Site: brandenburg
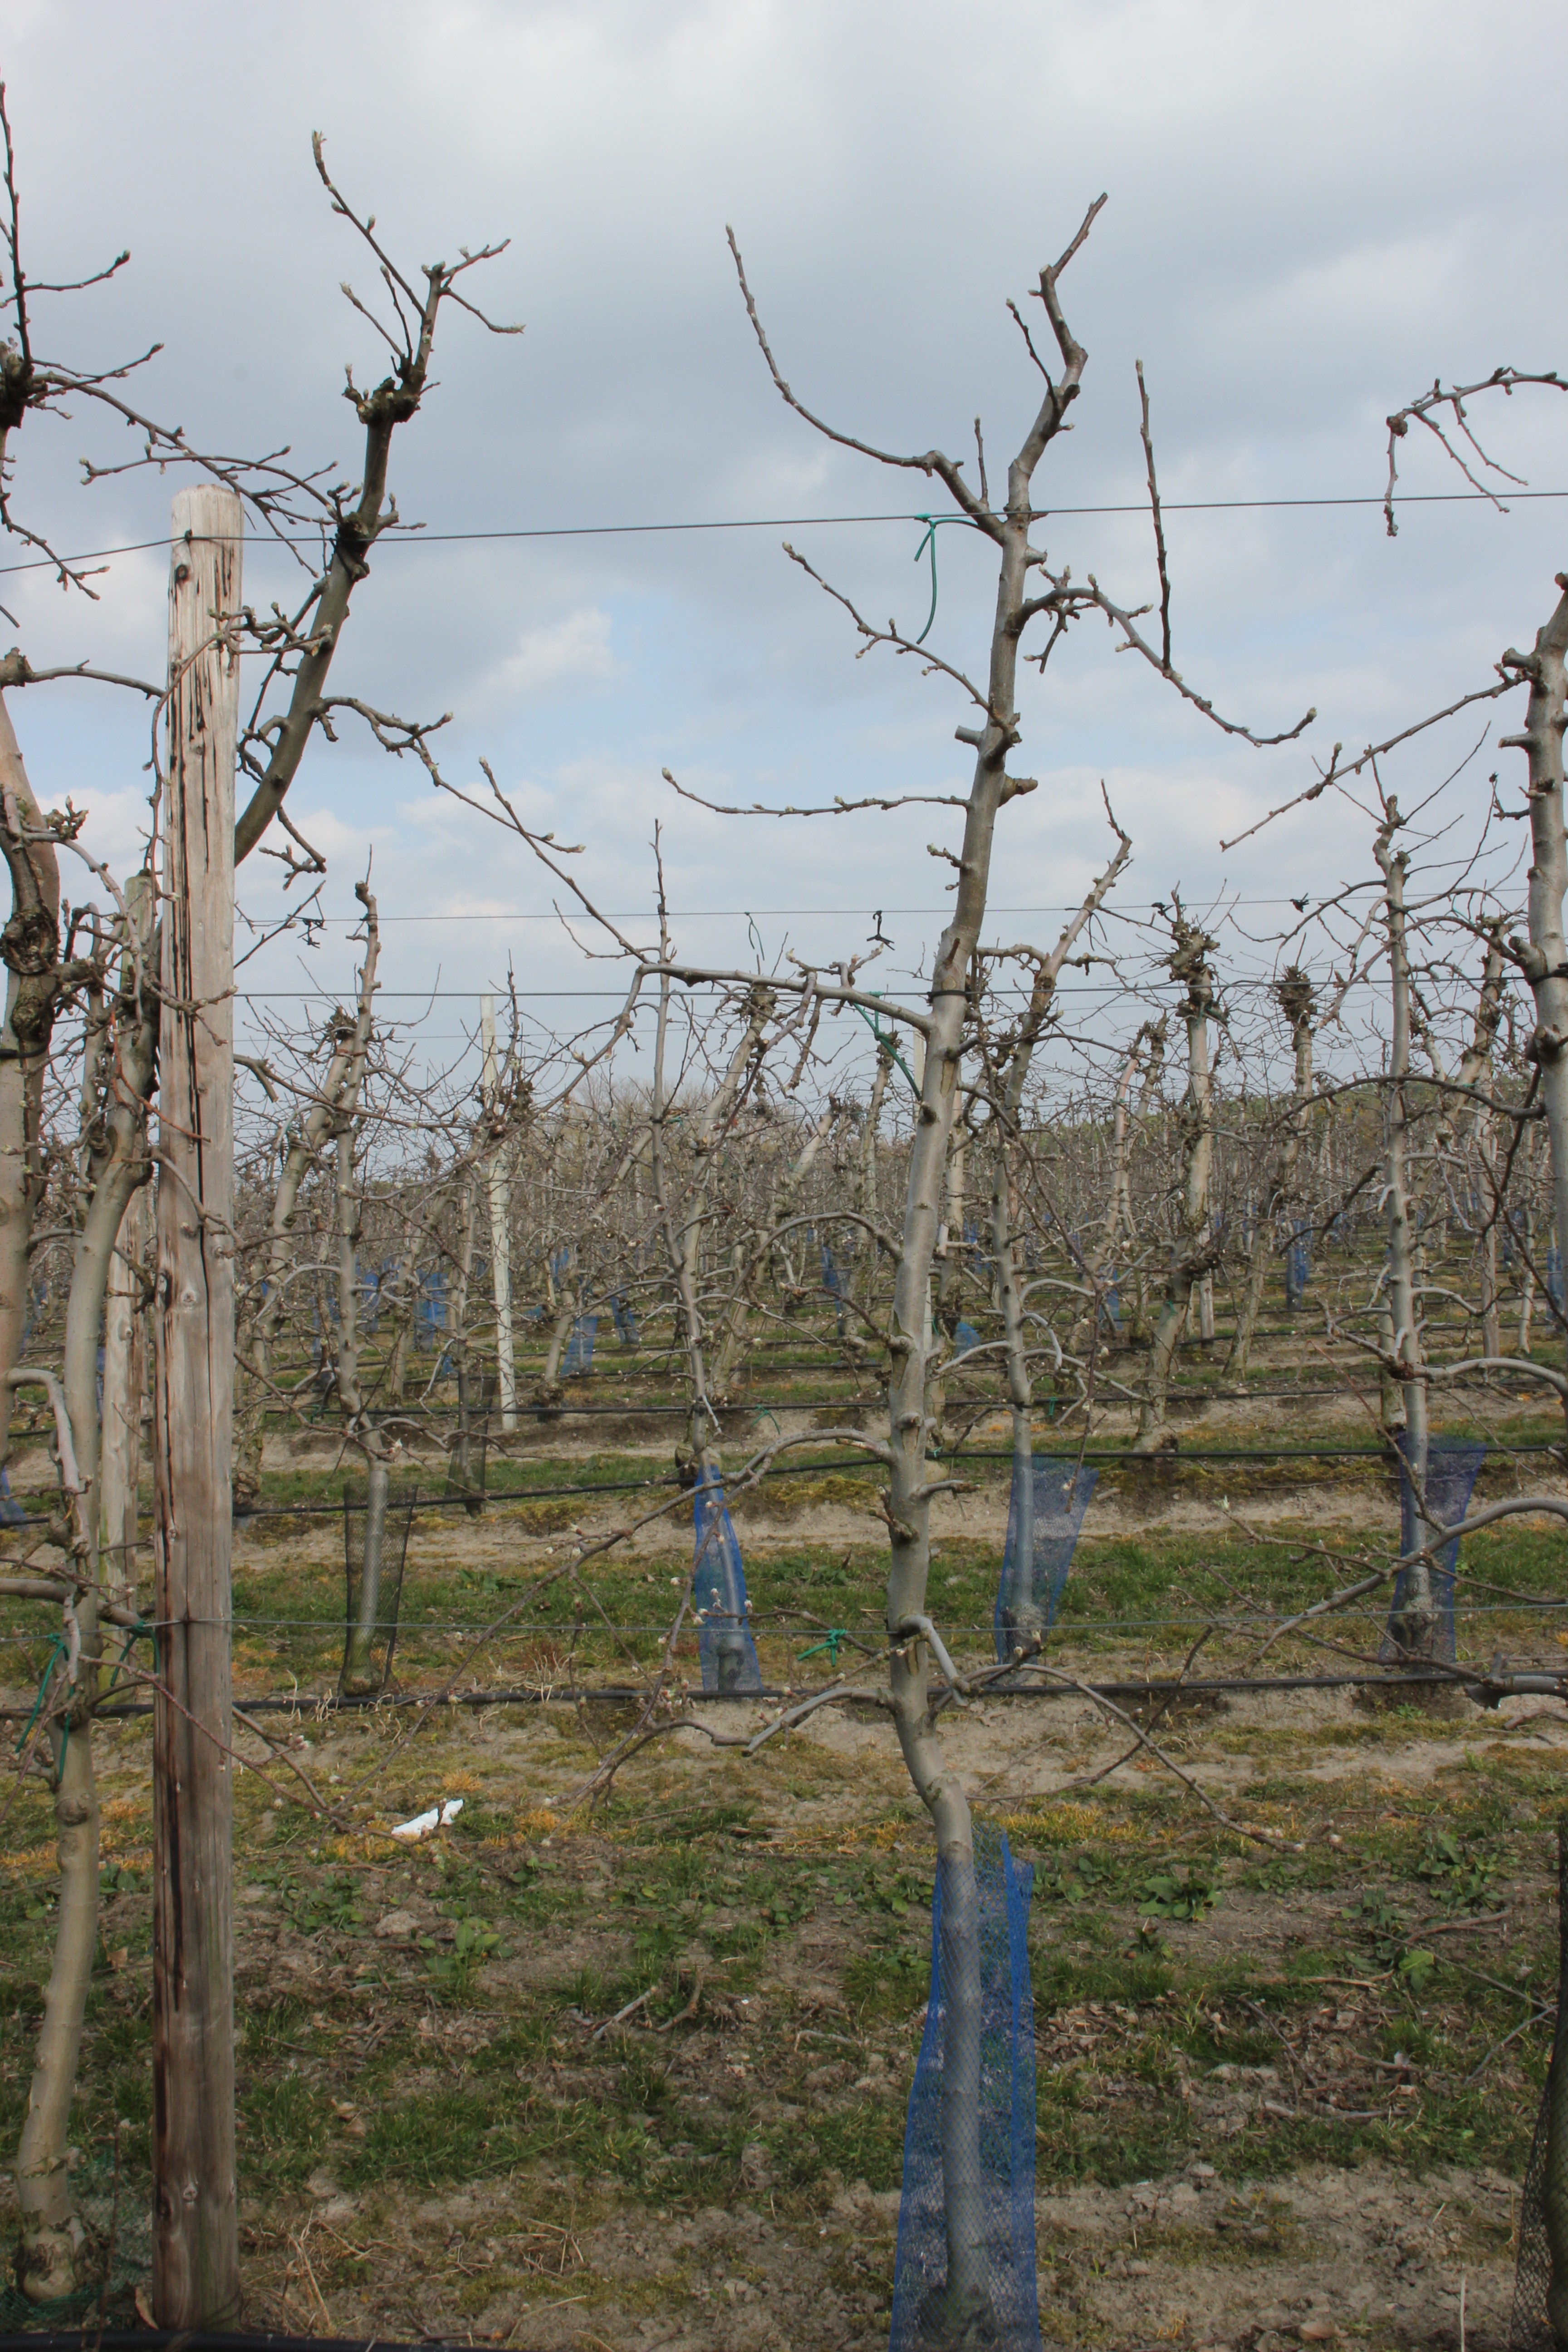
Growth stage (BBCH 03): Bud development